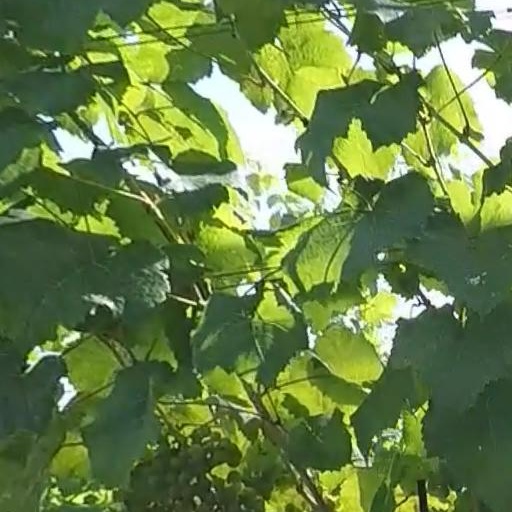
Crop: grape